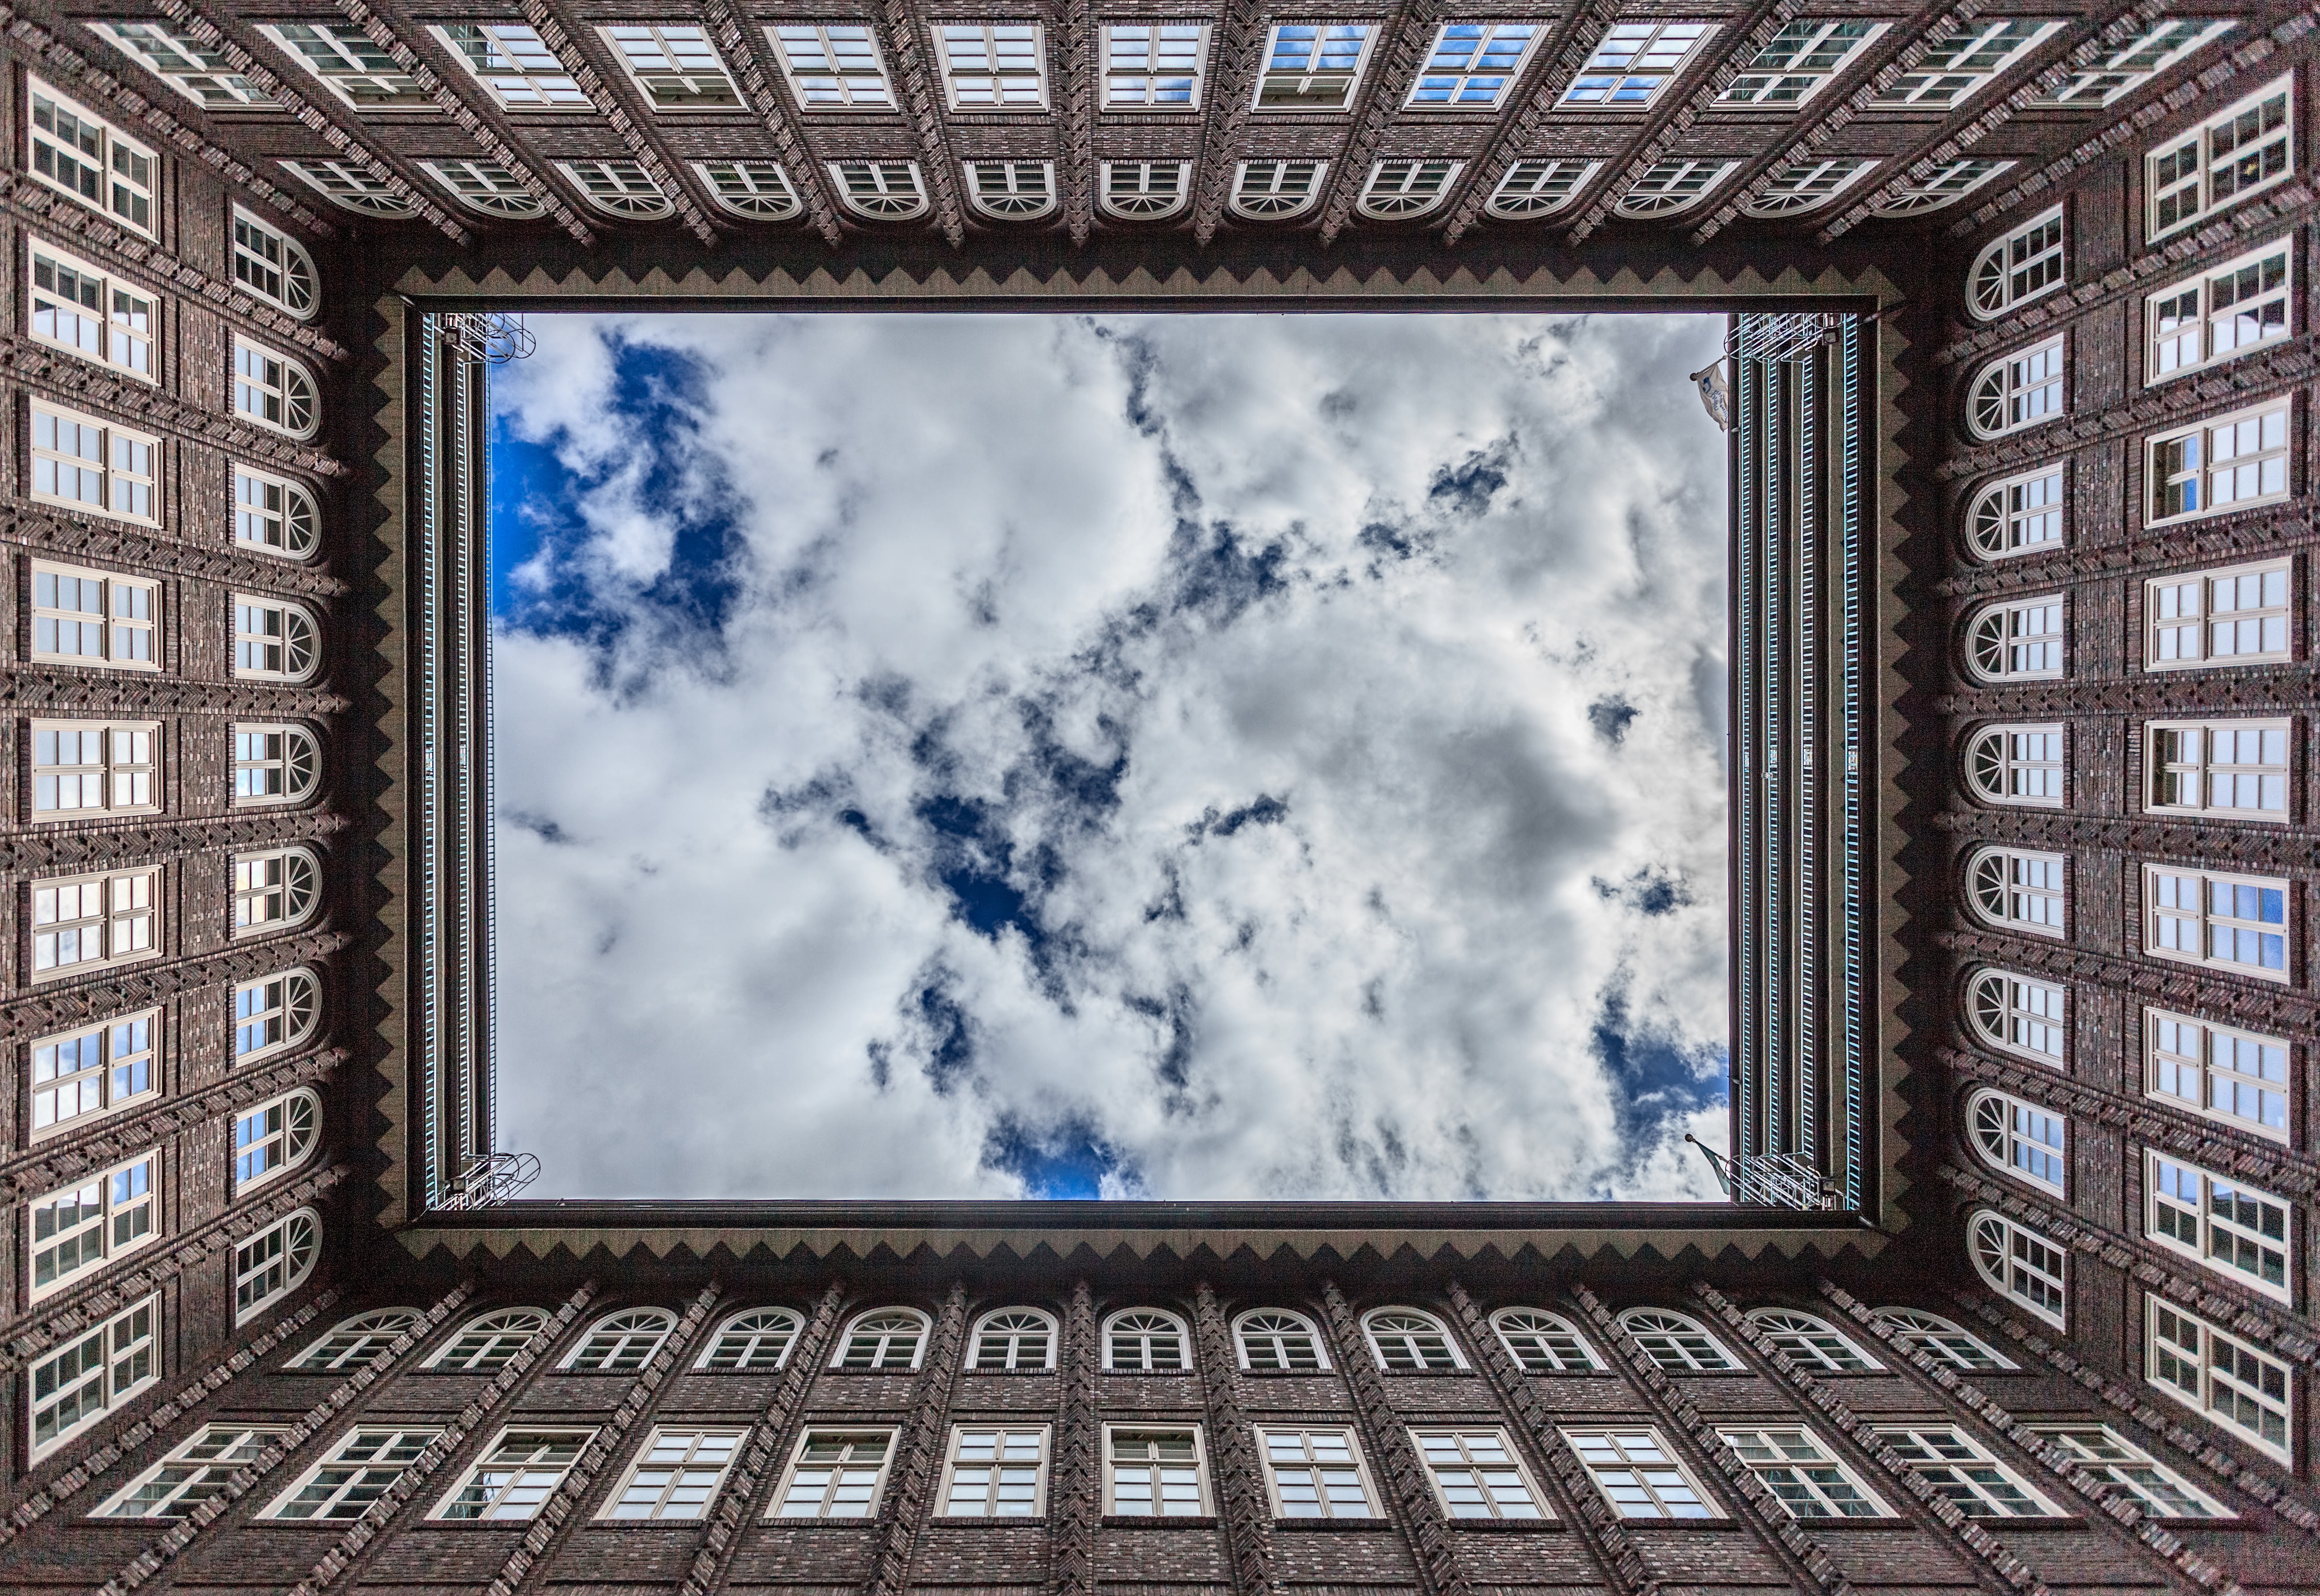
architecture, mansion, house, window, building, city, home, wall, arch, landmark, cozy, facade, blue, tourism, brick, interior design, world heritage, places of interest, old town, art, symmetry, germany, picture frame, unesco, tourist attraction, estate, historically, hamburg, hanseatic city, chile house, warehouse district